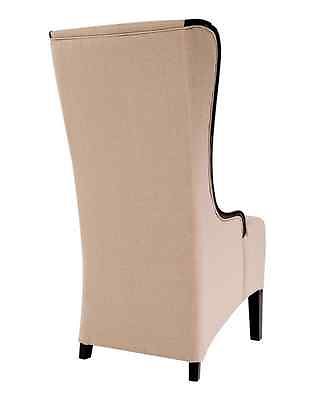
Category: chair